Rosenithon

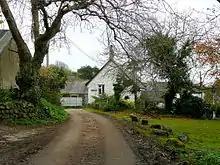
Rosenithon

Rosenithon is a hamlet east of St Keverne in west Cornwall, England.